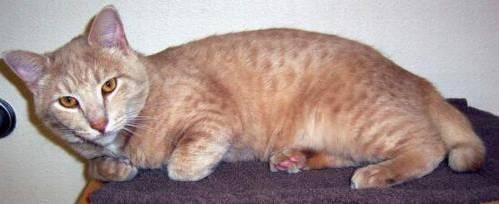
cat